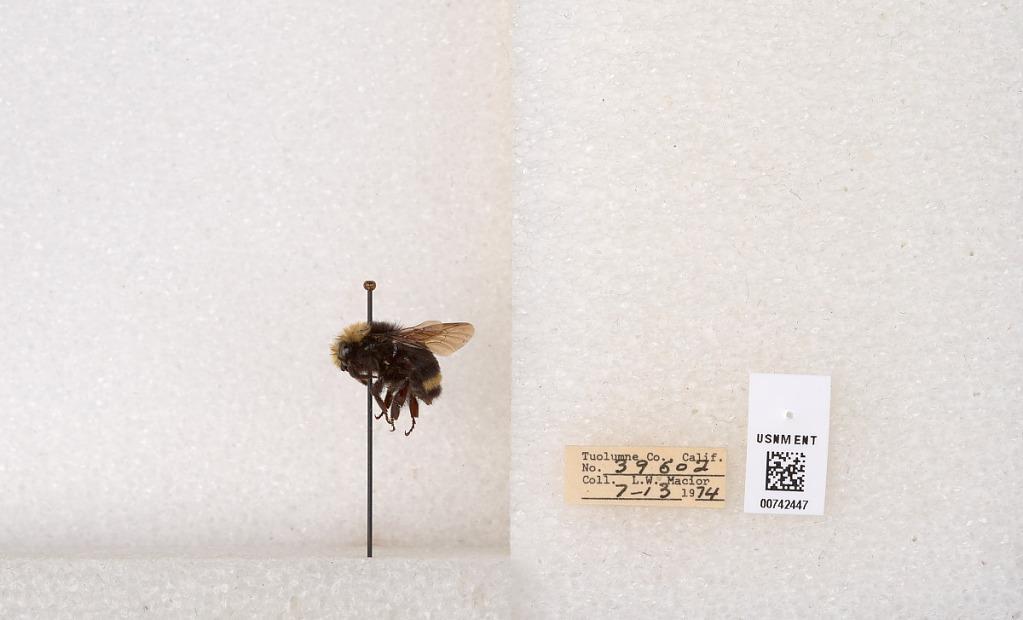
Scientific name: Bombus (Pyrobombus) vosnesenskii Radoszkowski
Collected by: L. Macior
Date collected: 1974-7-13
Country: United States
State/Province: California
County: Tuolumne
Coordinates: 37.9712, -120.228